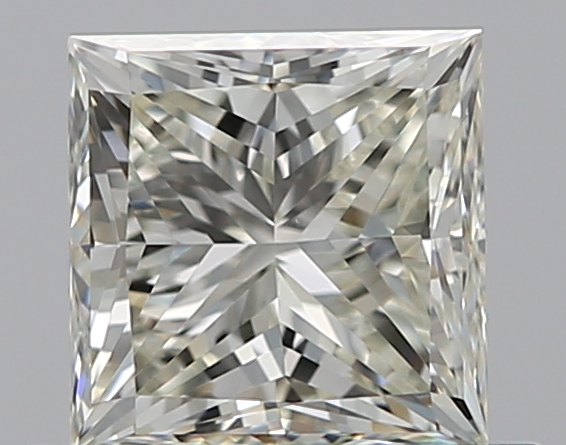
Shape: princess
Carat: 0.7
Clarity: VS1
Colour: L
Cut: VG
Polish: EX
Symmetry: VG
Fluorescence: N
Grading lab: GIA
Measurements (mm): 4.74 x 4.72 x 3.45